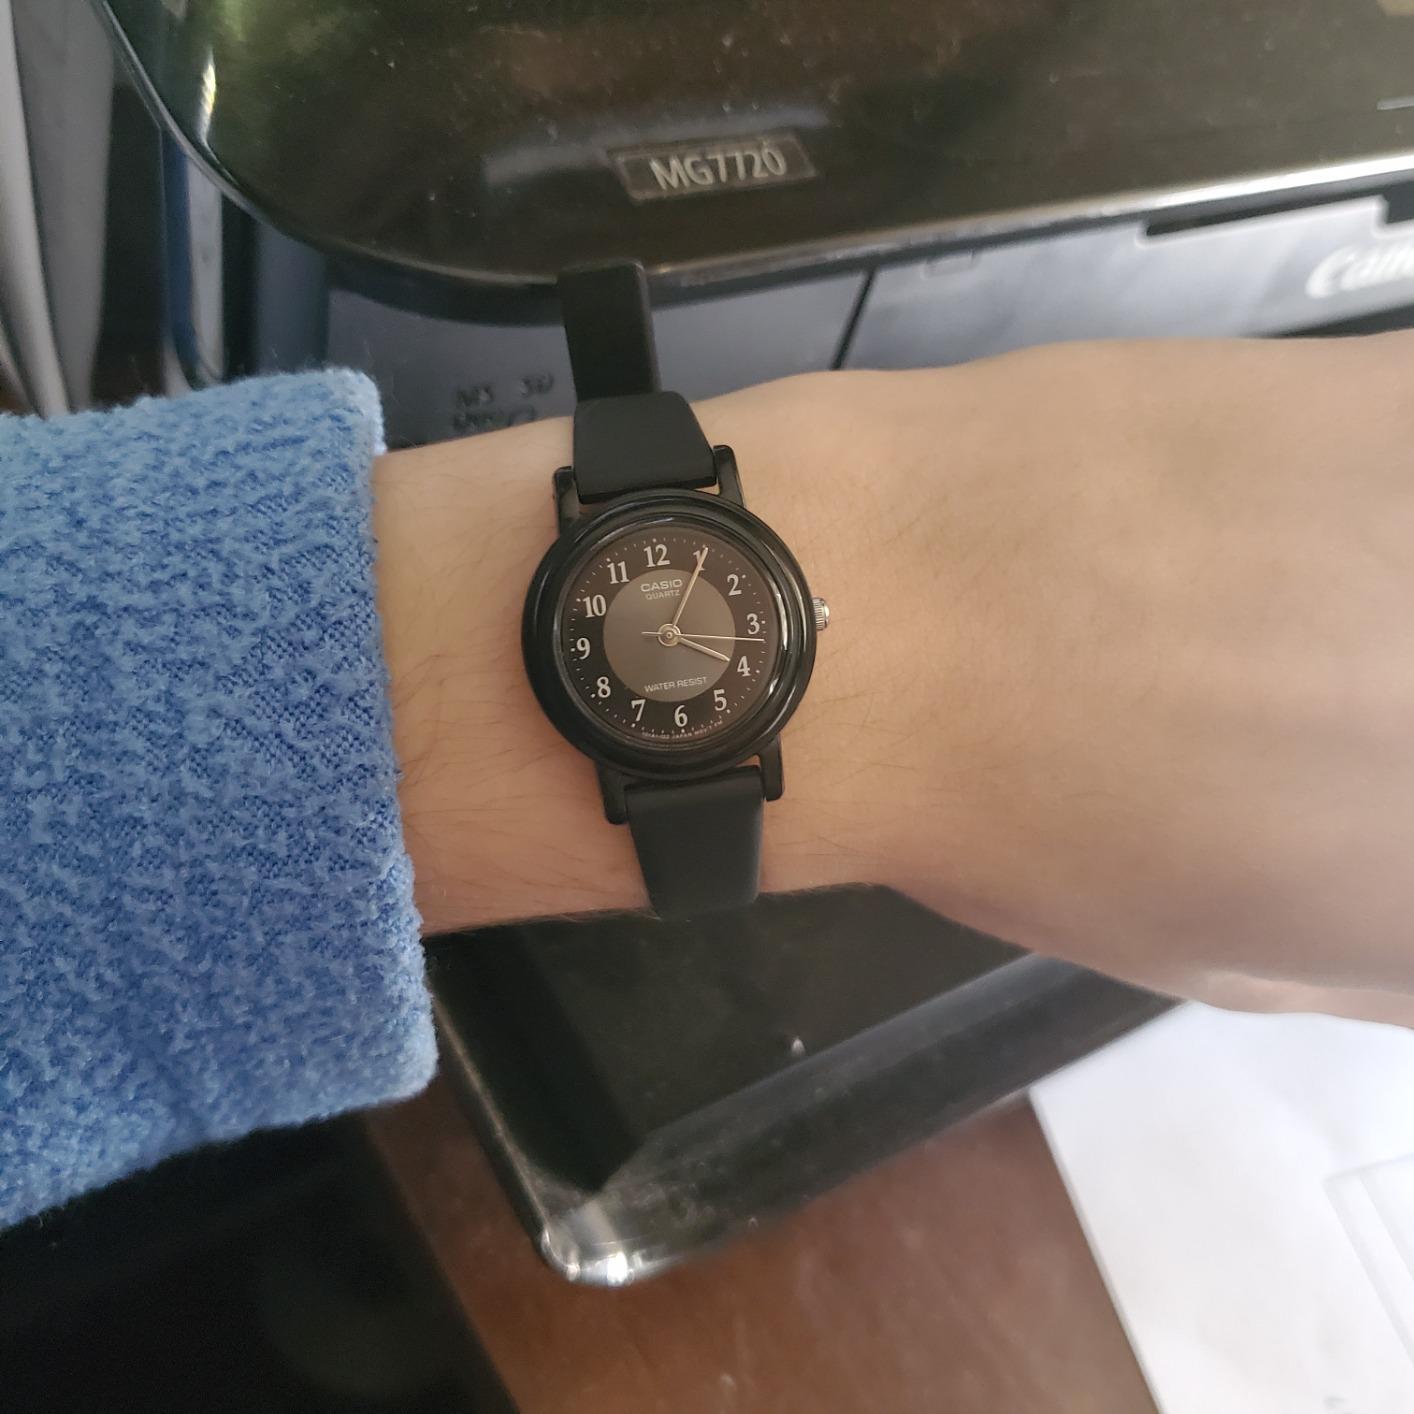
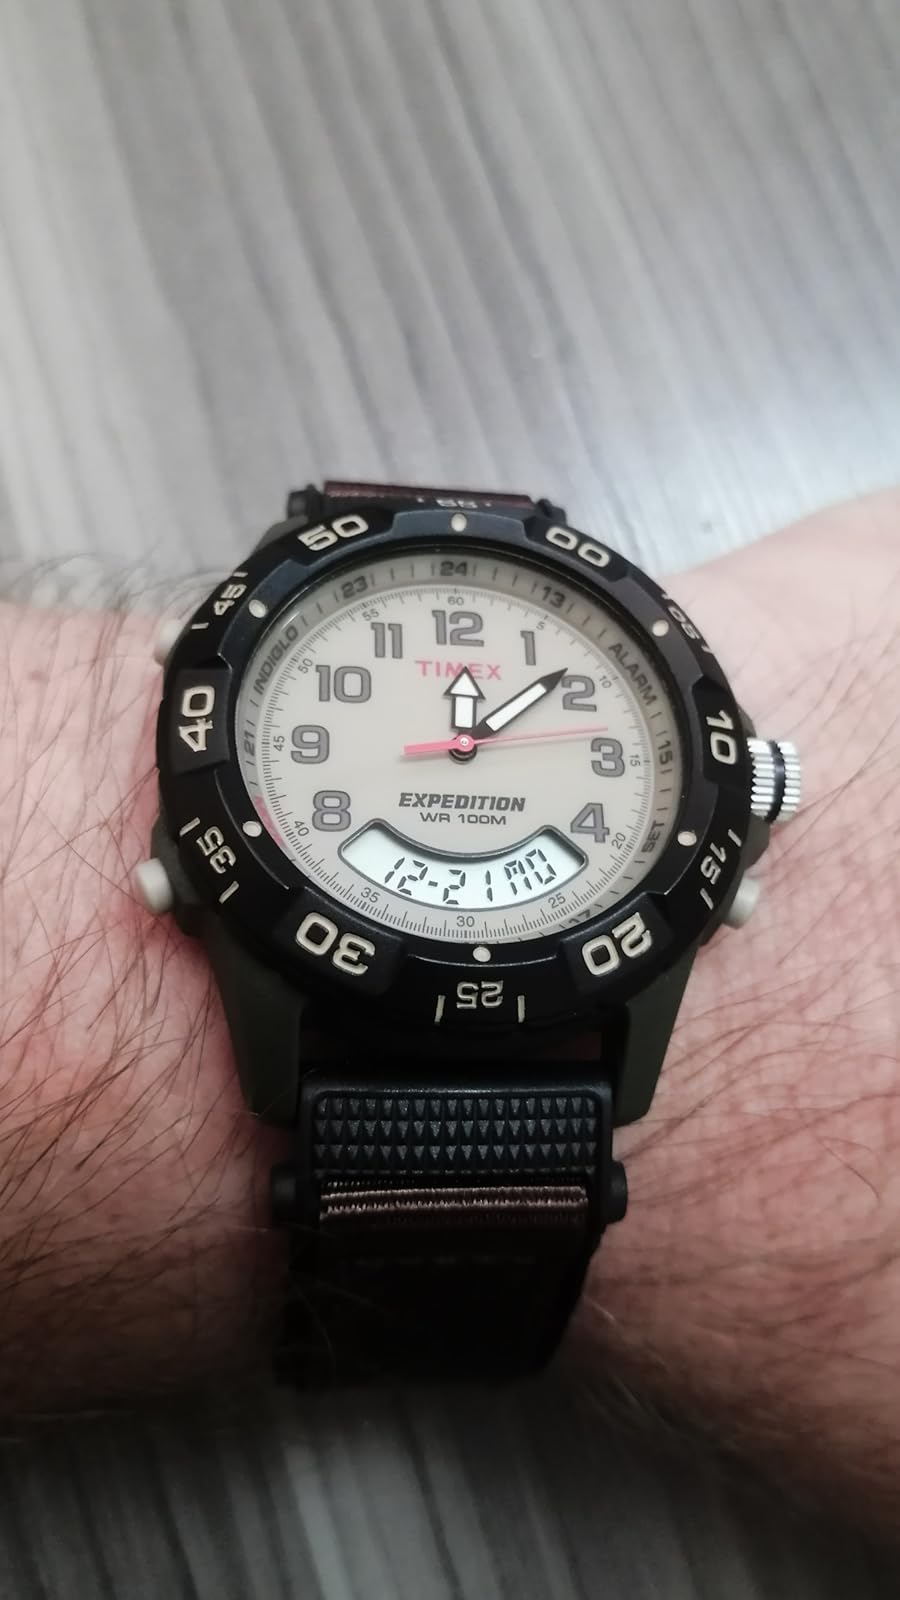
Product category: accessories_watch
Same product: no